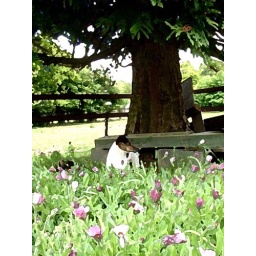
My pet dog Kai under the tree planted when my big sister was born. Best dog ever.